Jungfraujoch railway station

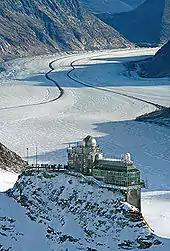
The Sphinx observatory above the Aletsch Glacier

Jungfraujoch is an underground railway station situated near the Jungfraujoch, in the canton of Valais, a few metres from the border with the canton of Bern. At above sea level, it is the terminus of the Jungfrau Railway and the highest railway station in Switzerland and Europe. The Jungfrau Railway runs from Kleine Scheidegg in the Bernese Oberland, through the Jungfrau Tunnel (inside the Eiger and Mönch) and crosses the border between the two cantons shortly before the terminus.